Geoffrey Studdert Kennedy

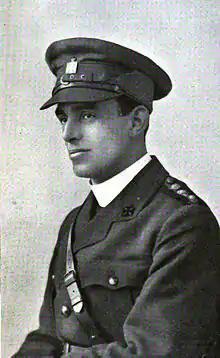
G. A. Studdert Kennedy, 1918

Geoffrey Anketell Studdert Kennedy (27 June 1883 – 8 March 1929) was an English Anglican priest and poet. He was nicknamed "Woodbine Willie" during World War I for giving Woodbine cigarettes to the soldiers he met, as well as spiritual aid to injured and dying soldiers.